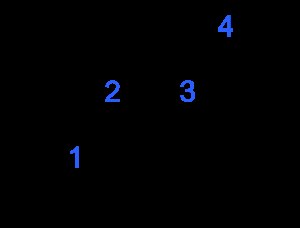
Cis-trans-isomeri
trans-but-2-en
Cis-trans-isomerer, E-Z-isomeri eller geometriske isomerer er betegnelser der beskriver den rumlige struktur af visse kemiske forbindelser. Cis-trans-isomerer er en type stereoisomerer. Cis-trans-isomerer indeholder en binding med indskrænket rotation dvs. en dobbeltbinding i en alifatisk kædestruktur eller en alifatisk ringstruktur og der er 2 atomer eller atomgrupper på hver side af bindingen hvor der er minimum 2 ens på hver side af bindingen, men ikke 2 ens på samme side.